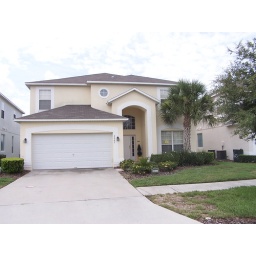
We have the best floor plan in the community 6 bed 5.5 bath - 4 ensuites